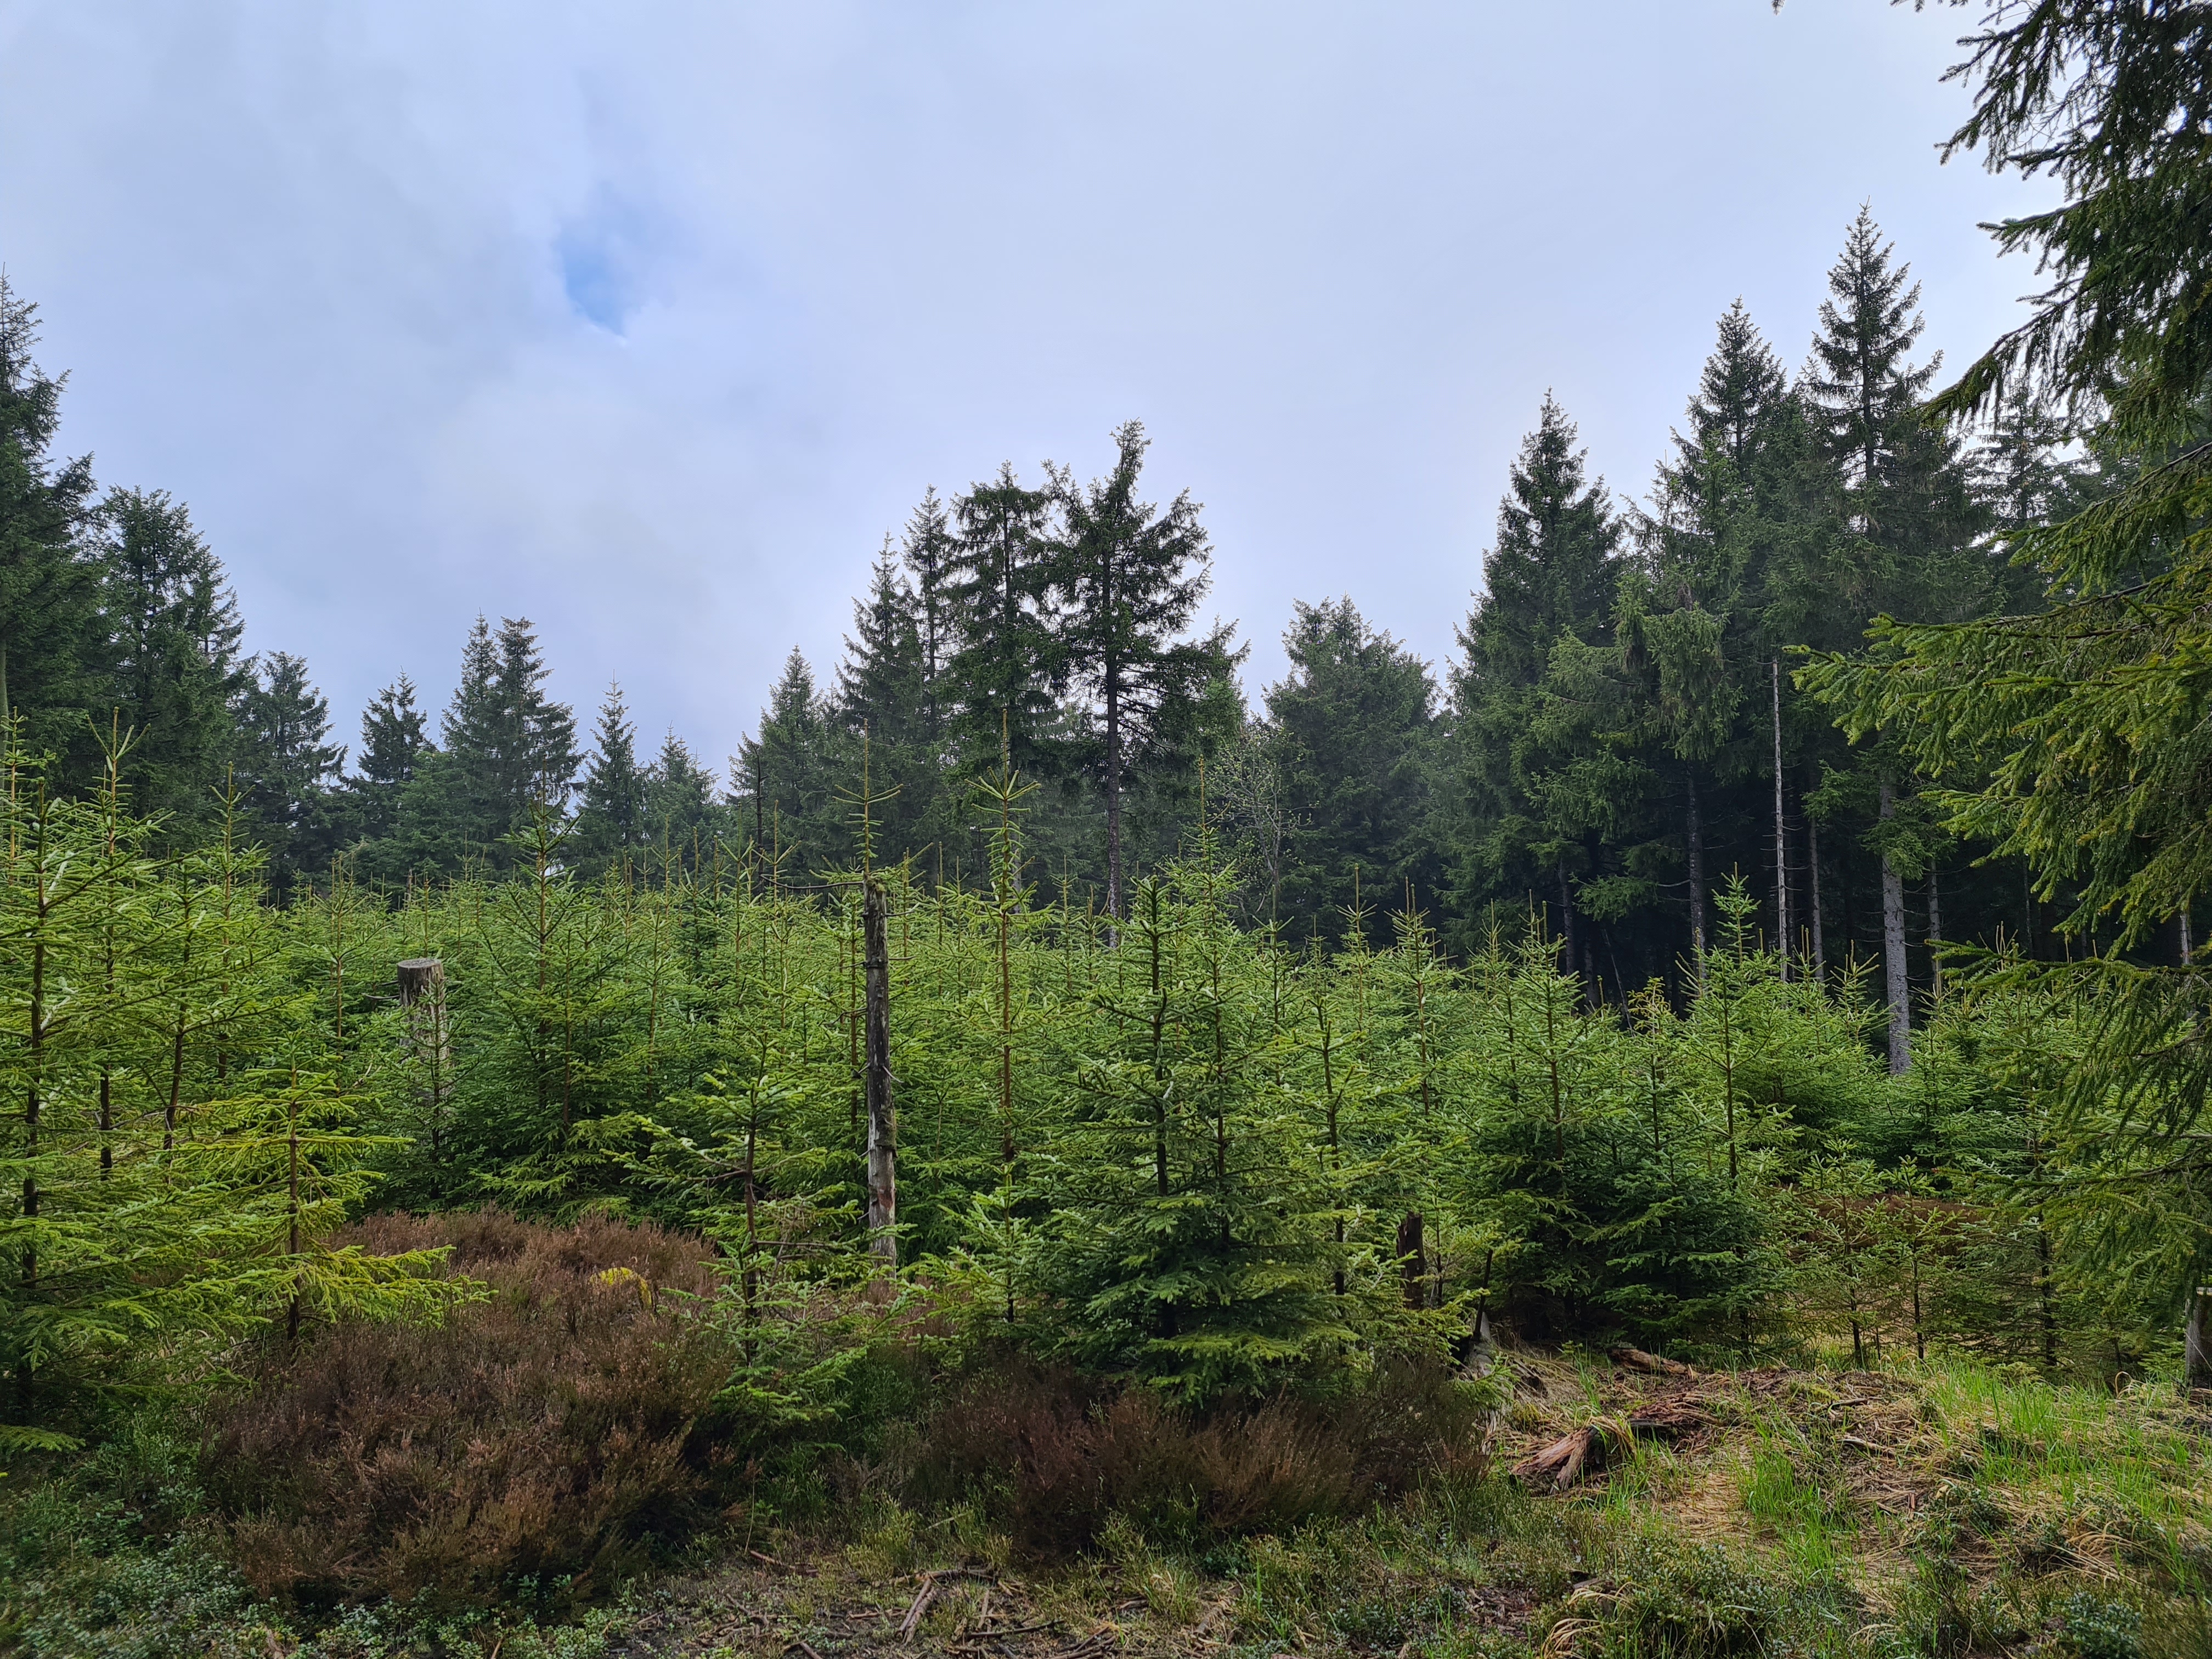
natural, plant, sky, larch, terrestrial plant, natural landscape, cloud, evergreen, tree, groundcover, grass, grassland, meadow, shrub, landscape, hill, temperate broadleaf and mixed forest, forest, spruce fir forest, conifer, subshrub, woodland, road, jungle, prairie, grove, plantation, tropical and subtropical coniferous forests, Northern hardwood forest, path, old growth forest, shrubland, pasture, temperate coniferous forest, chaparral, soil, trail, valdivian temperate rain forest, flowering plant, vascular plant, pine, Canadian fir, fir, rainforest, riparian forest, pine family, spruce, white pine, Yellow fir